Eastern bluebird

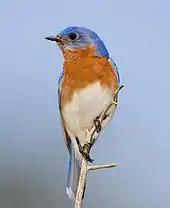
Male

The eastern bluebird is found east of the Rockies, southern Canada to the Gulf states, and southeastern Arizona to Nicaragua. The increase in trees throughout the Great Plains during the past century due to fire suppression and tree planting facilitated the western range expansion of the species. as well as range expansions of many other species of birds. From 1966–2015 the eastern bluebird experienced a greater than 1.5% annual population increase throughout most of its breeding and year-round ranges, with exceptions including southern Florida and the Ohio River valley.